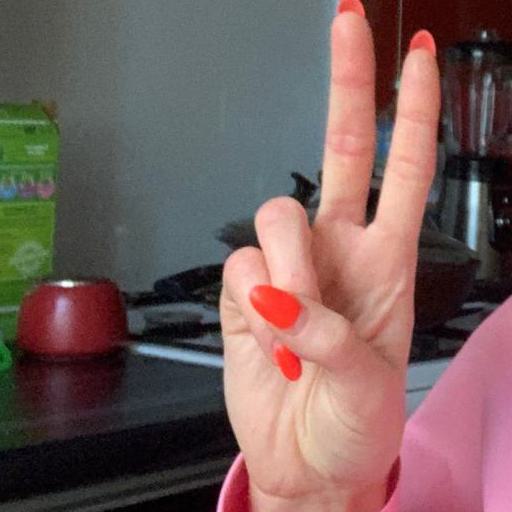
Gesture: peace